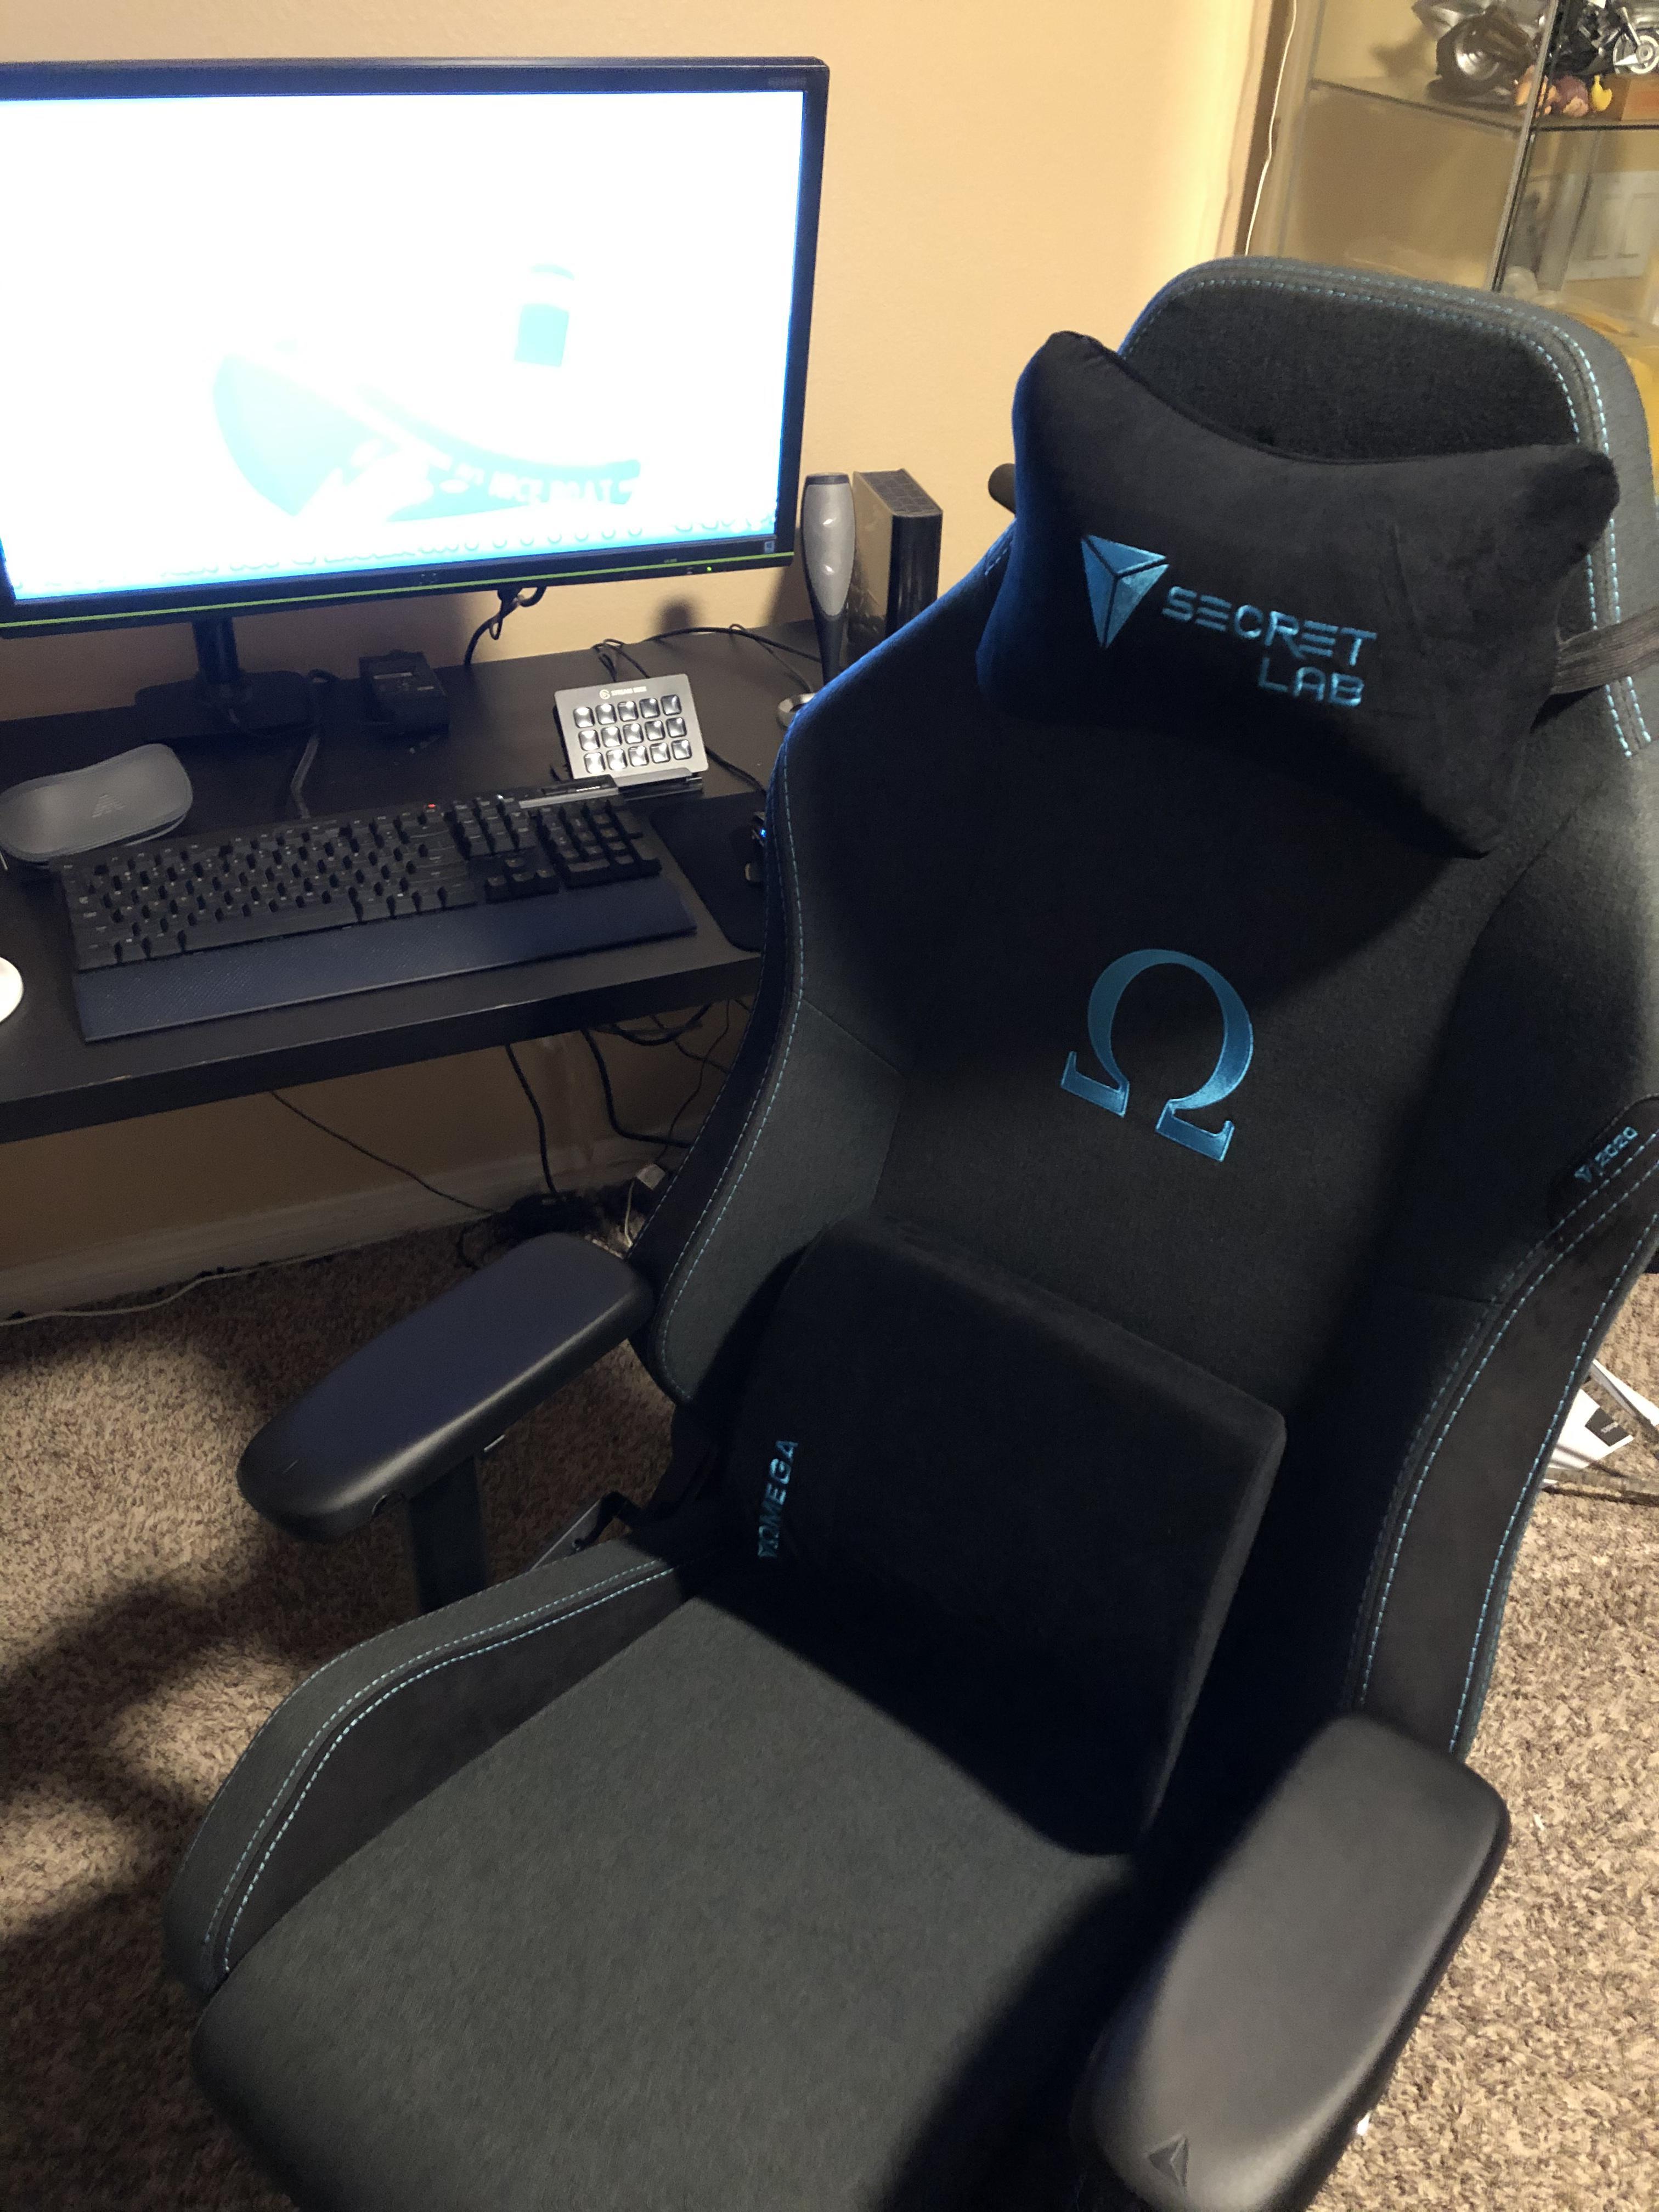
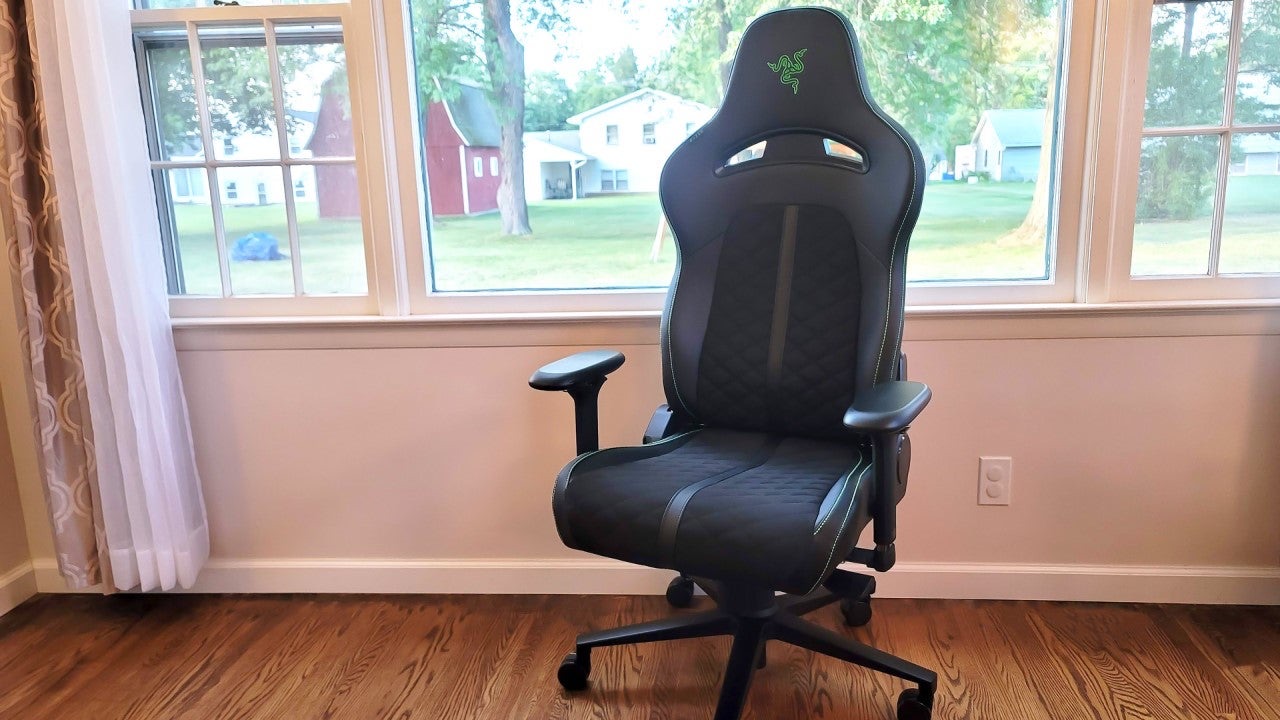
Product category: items_chair
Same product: no